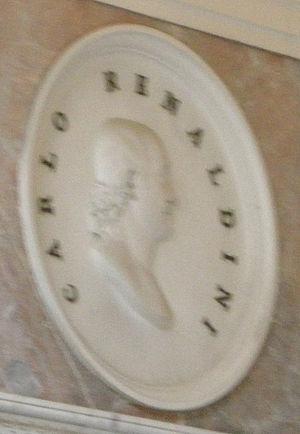
Carlo Renaldini ou Rinaldini, né le 30 décembre 1615, à Ancône et mort dans cette ville le 18 juillet 1698, est un ingénieur militaire, mathématicien, physicien et philosophe italien membre de l'Académie dell'esperimento. Ami de Galilée, il utilisait les notations algébriques de François Viète, puis, vers la fin de sa vie, celles de Descartes. On lui doit sinon l'idée du moins la construction du premier thermomètre à points fixes.